Judah ben David Hayyuj

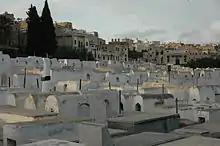

Judah ben David Hayyuj was a Maghrebi Jew of Al-Andalus born in North Africa. He was a linguist and is regarded as the father of Hebrew scientific grammar.